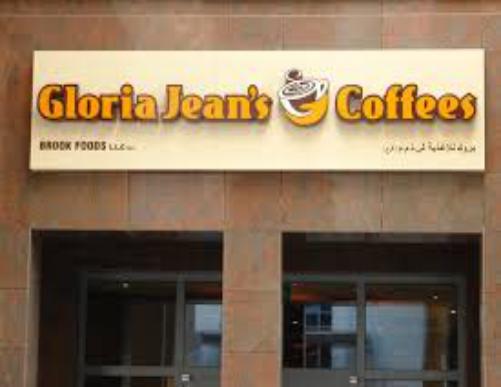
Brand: Gloria Jean's Coffees
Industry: Food